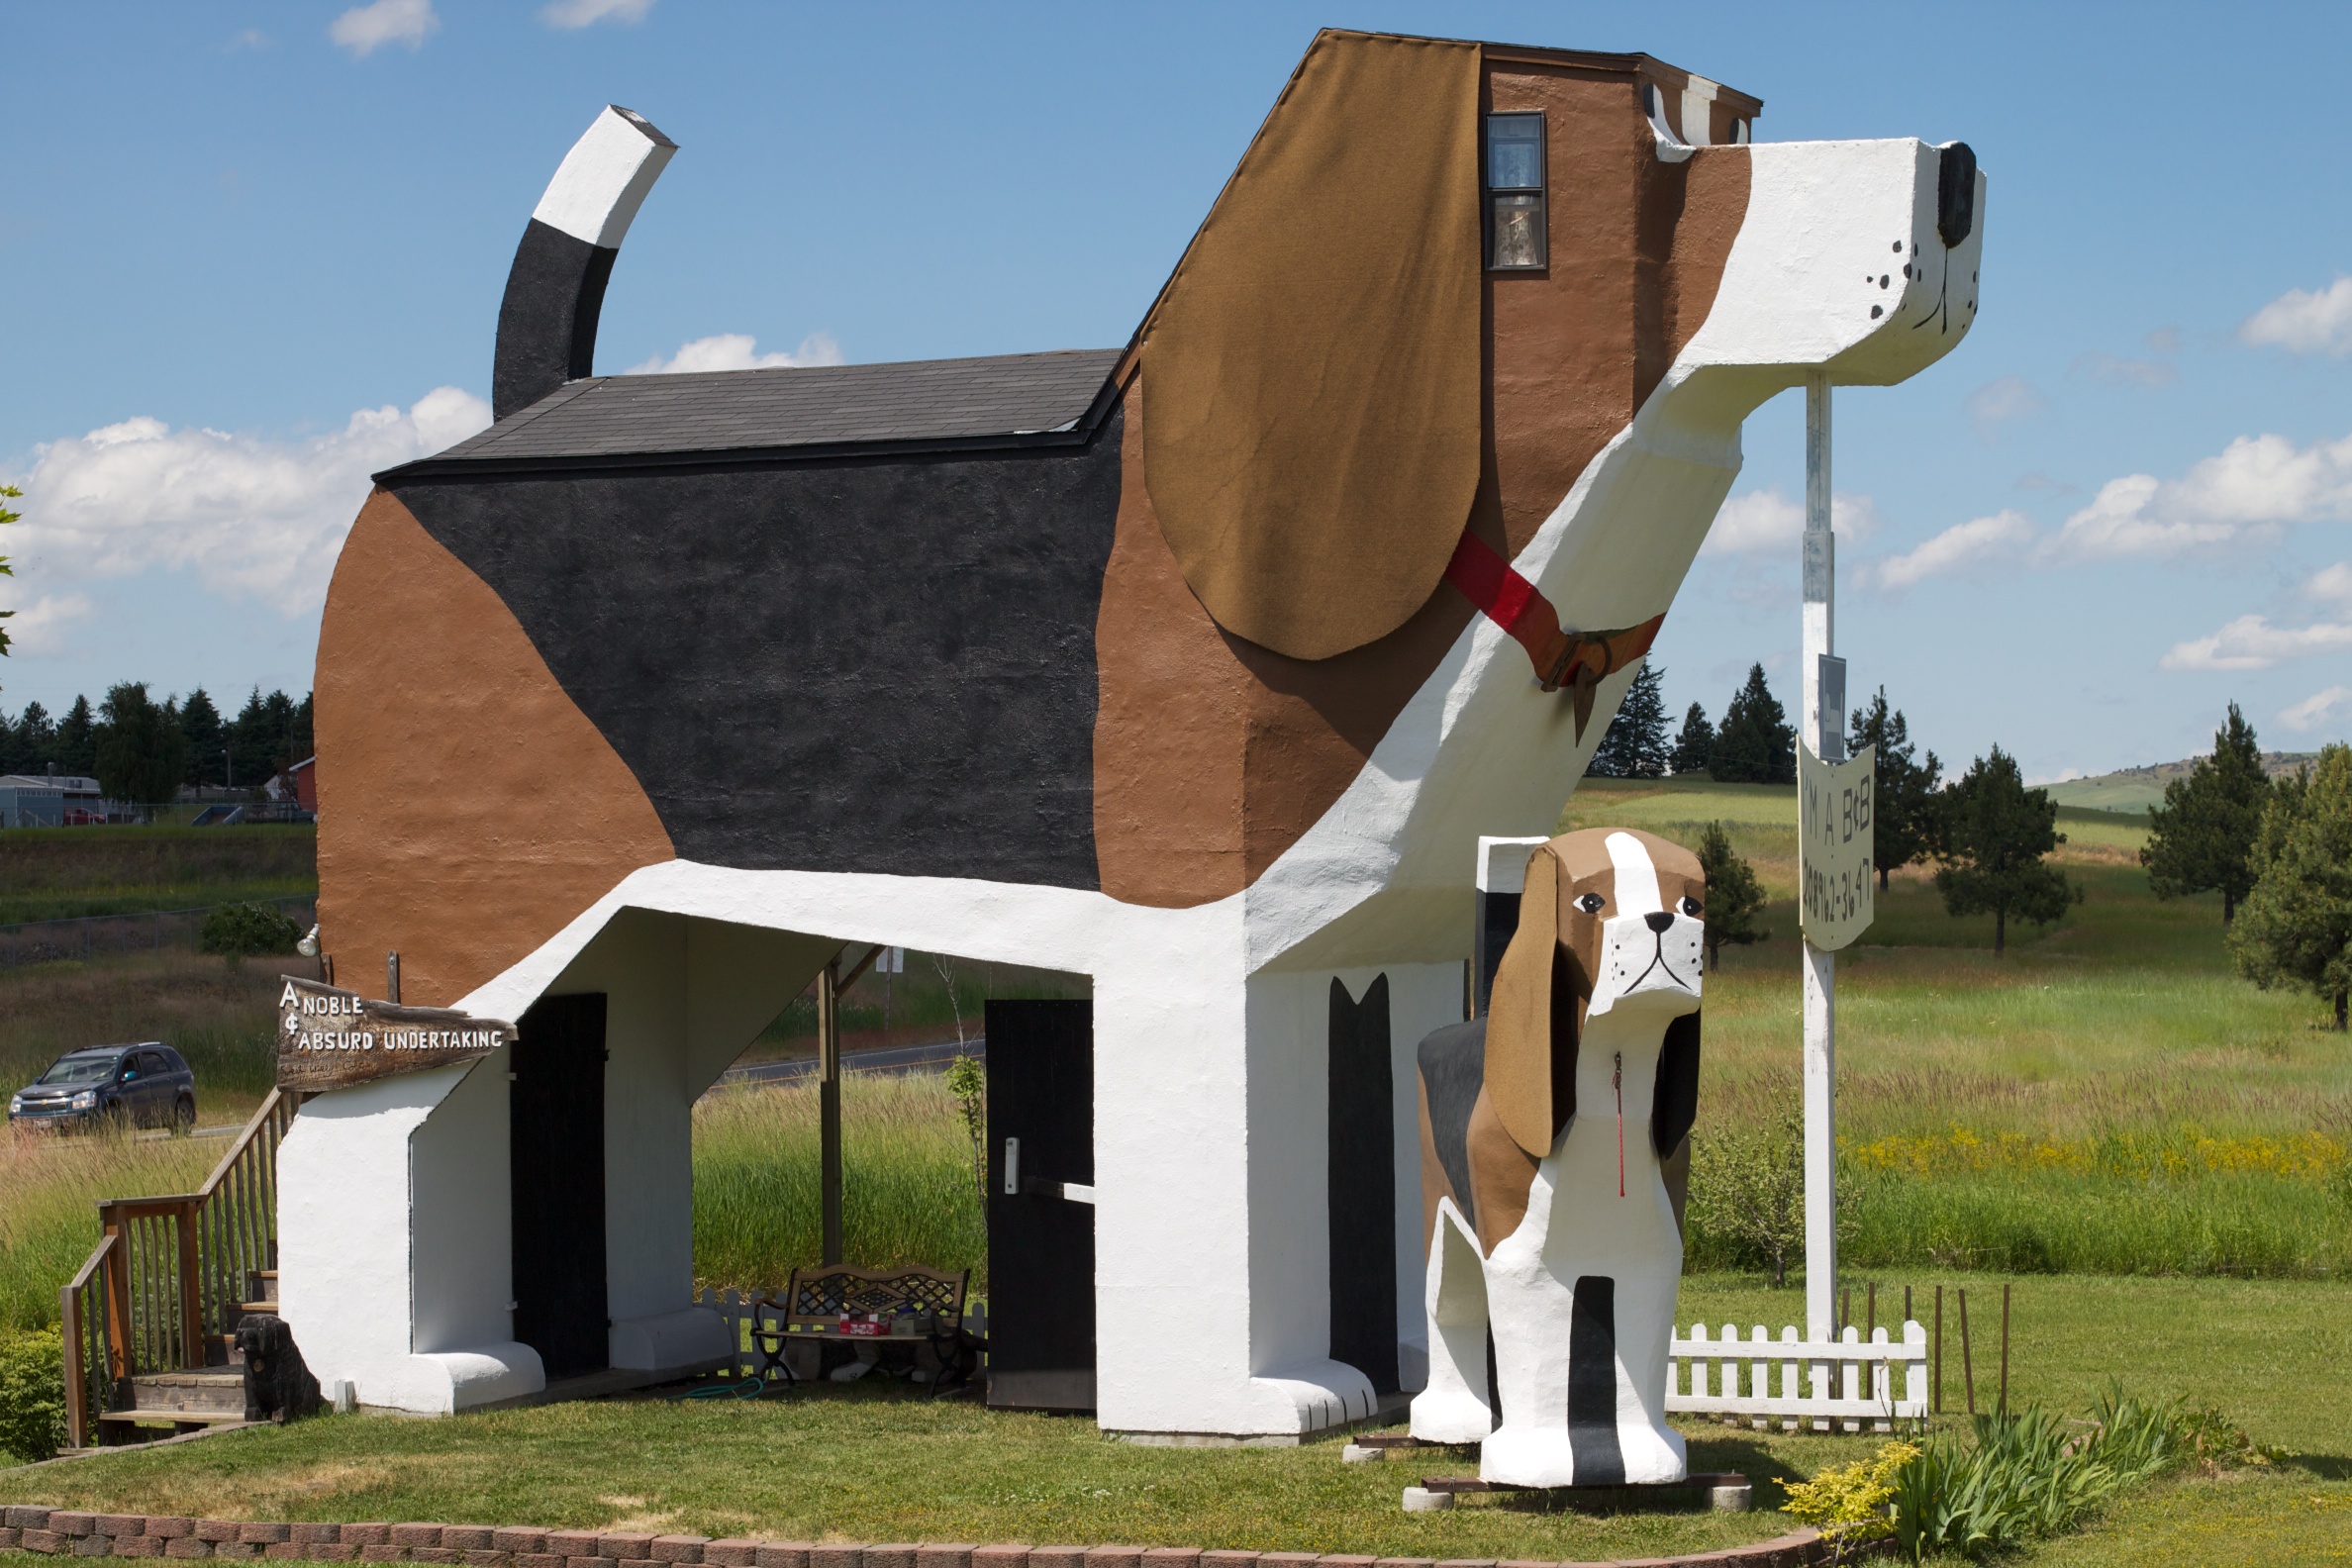
chapel, sculpture, odyssey, idaho, outdoor structure